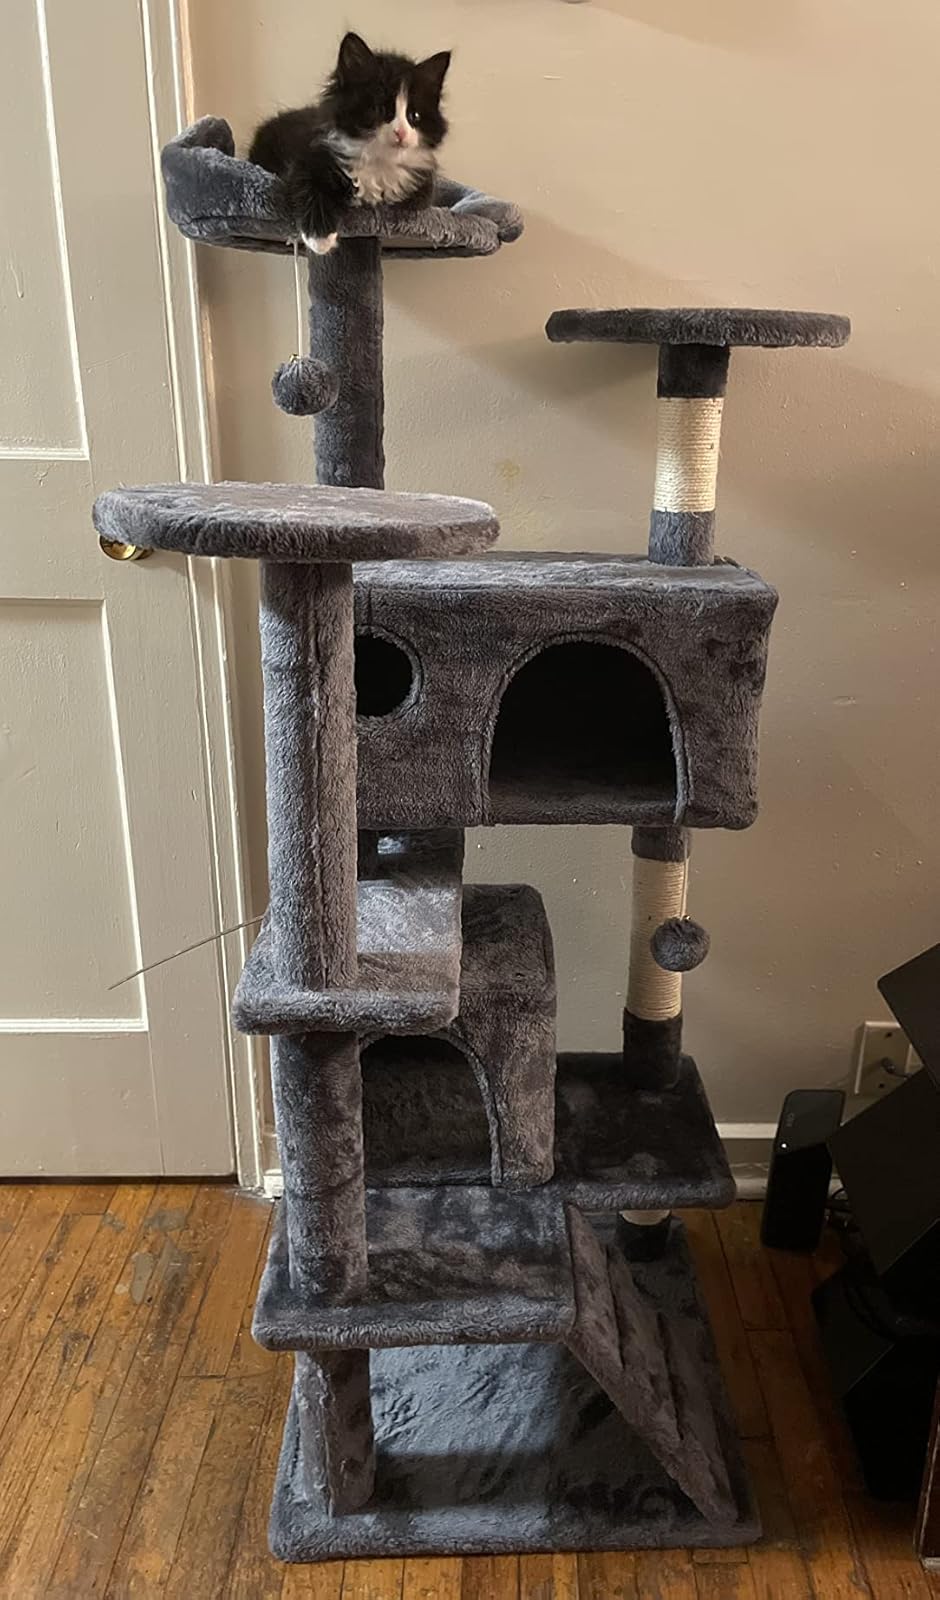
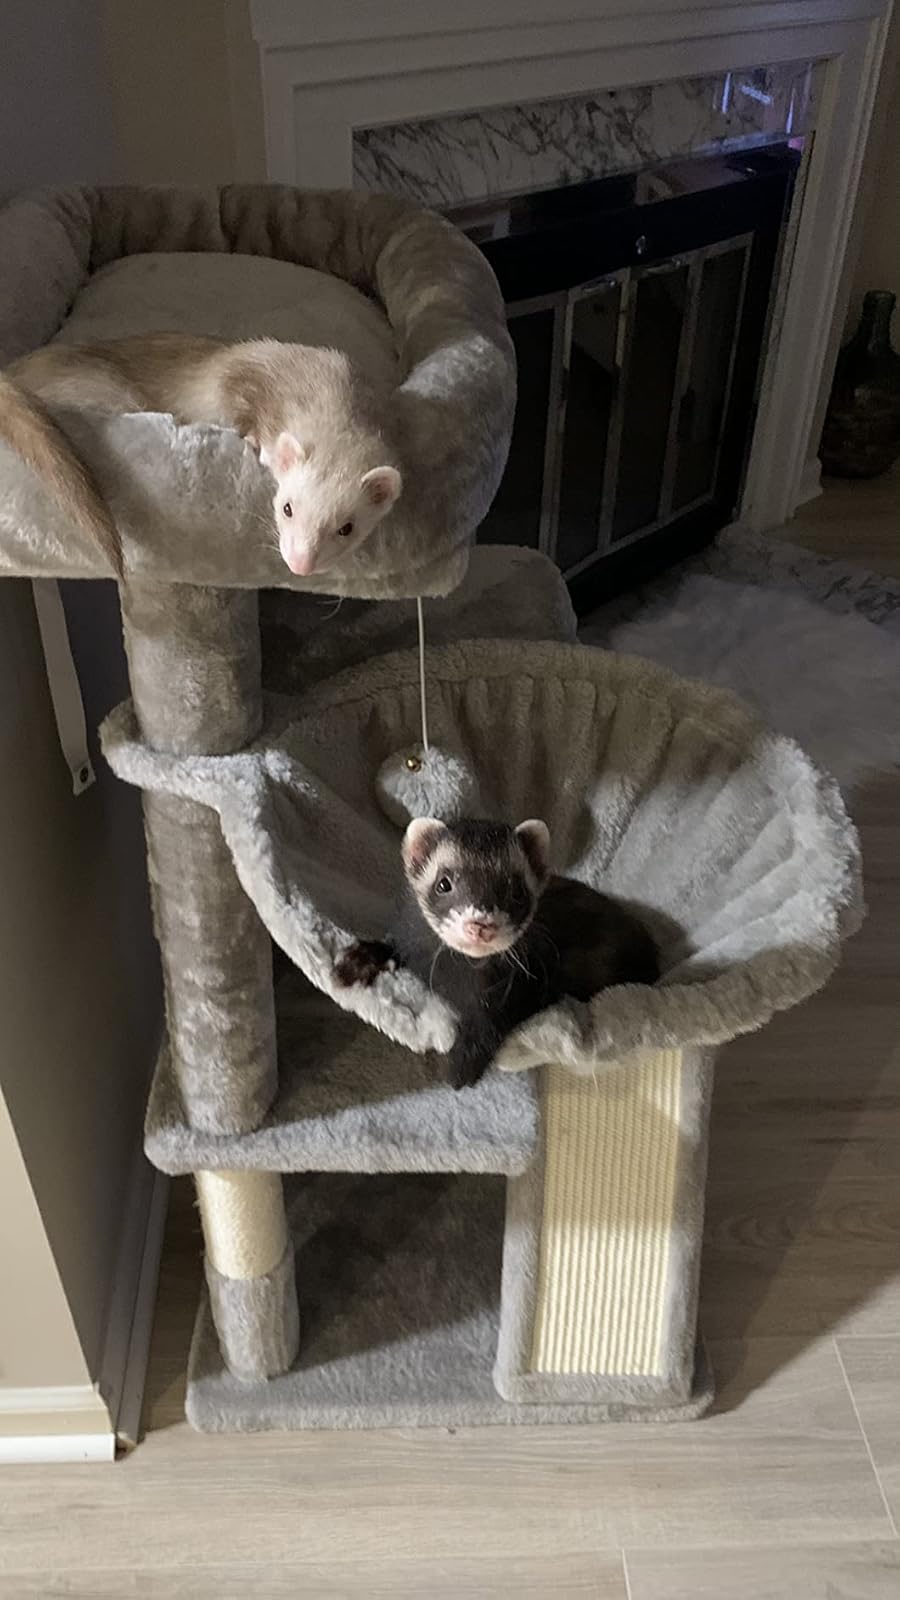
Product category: items_cat tree
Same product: no